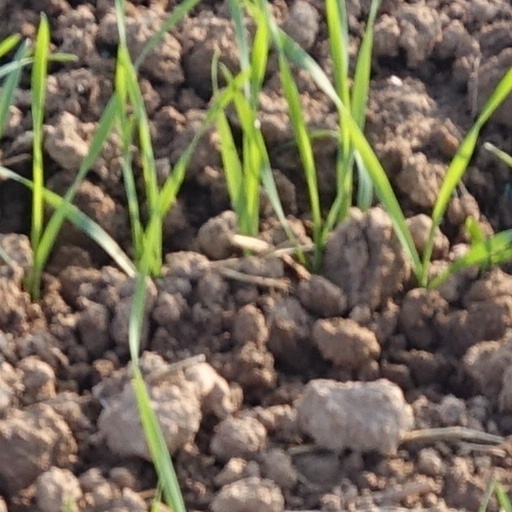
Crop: wheat